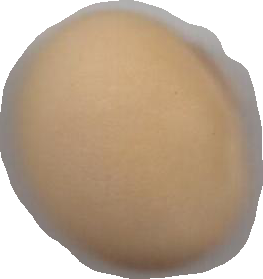
Variety: Grobogan